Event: Nepal Earthquake
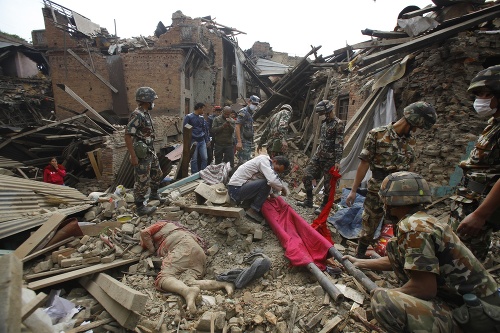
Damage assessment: damage